Tirailleurs du Po

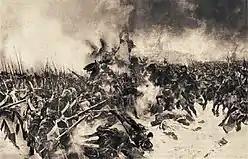
Action at the Eylau, the French cuirassiers of Soult's Cavalry charging the Pavlovsk Grenadiers during the push from the far right flank.

On 8 February IV Corps arrived in the area of Preußisch Eylau, where a major fight was unfolding. The corps was sent to the far west and began an assault on Russian positions, however the Russians stopped the corps and when the vanguard of III Corps arrived, they were intercepted by the Cavalry Reserve, thereby causing IV Corps to be held up. By 22:00 hours both sides disengaged, with both armies losing at least 15,000 troops, and by 23:00 the Russians withdrew with the French barely victorious.